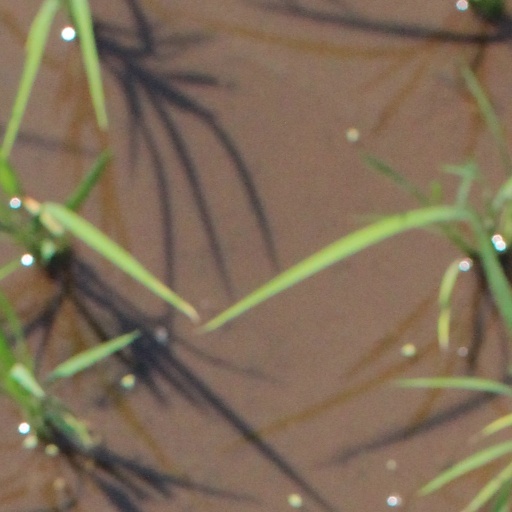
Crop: rice